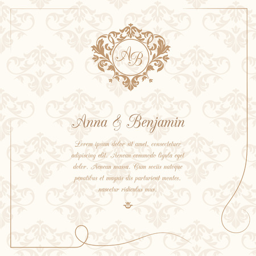
invitation card with monogram and vintage background .